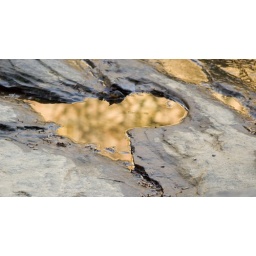
the mill buildings reflected in standing pools - sunlight and yellow brick looked so much like gold...........